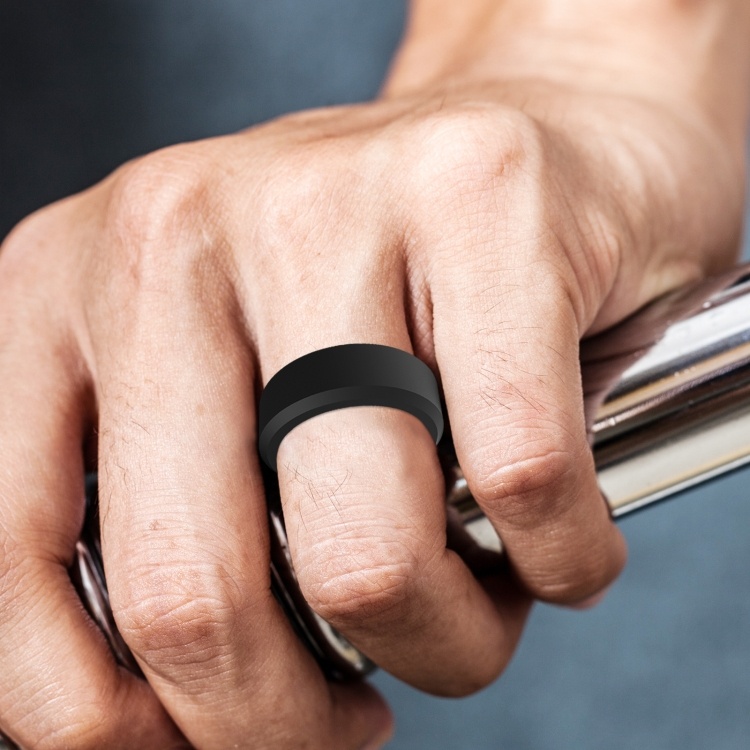
SIR062 แหวนกีฬาซิลิโคนขอบกว้าง 8 มม
Brand: Noinashop2024
1. ป้องกันการกัดกร่อนและทนต่ออุณหภูมิสูงสวมใส่ได้ในระยะยาวไม่ซีดจาง 2. ซิลิโคนเกรดทางการแพทย์น้ำหนักเบา 3. นุ่มและสวมใส่สบาย 4. วัสดุ: ซิลิโคน 5. รูปร่าง: รูปทรงเรขาคณิต 6. เพศที่ใช้บังคับ: ทั้งชายและหญิง 7. ขนาด: กว้าง: 8 มม. หนา: 2 มม สเปค: น้ำหนักหีบห่อ น้ำหนักชิ้นเดียว 0.02kgs / 0.05lb ขนาดผลิตภัณฑ์เดียว 14cm * 12cm * 3cm / 5.51inch * 4.72inch * 1.18inch ต่อกล่อง 500 น้ำหนักบรรจุ 10.00kgs / 22.05lb ขนาดบรรจุ 30cm * 20cm * 20cm / 11.81inch * 7.87inch * 7.87inch กำลังโหลดตู้คอนเทนเนอร์ 20GP: 2222 กล่อง * 500 กรณี = 1111000 กรณี 40HQ: 5158 กล่อง * 500 กรณี = 2579000 กรณี
Category: Office Supplies > Paper Handling > Fingertip Grips